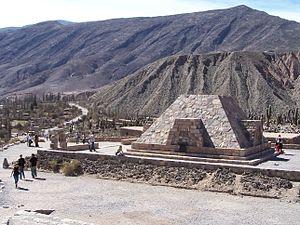
Cet article recense les monuments historiques de la province de Jujuy, en Argentine.
La province de Jujuy est une province argentine, située dans le nord-ouest du pays, limitée à l'est et au sud par la province de Salta, à l'ouest par le Chili et au nord par la Bolivie. Sa capitale est San Salvador de Jujuy.